Joseph Vitus Burg

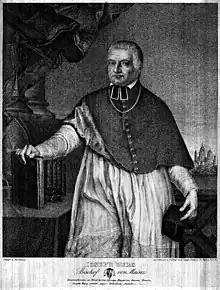
Joseph Vitus Burg

Joseph Vitus Burg (27 August 1768, in Offenburg – 22 May 1833, in Mainz) was a German Roman Catholic clergyman. From 1830 until his death he served as the second post-Napoleonic Bishop of Mainz.